Charles III

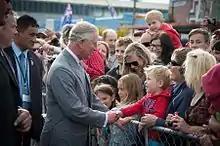
Charles shaking hands with a crowd

Within five years, the marriage was in trouble due to the couple's incompatibility and near 13-year age difference. In 1986 Charles had fully resumed his affair with Camilla Parker Bowles. In a video tape recorded by Peter Settelen in 1992, Diana admitted that, from 1985 to 1986, she had been "deeply in love with someone who worked in this environment." It was assumed that she was referring to Barry Mannakee, who had been transferred to the Diplomatic Protection Squad in 1986, after his managers determined his relationship with Diana had been inappropriate. Diana later commenced a relationship with Major James Hewitt, the family's former riding instructor.